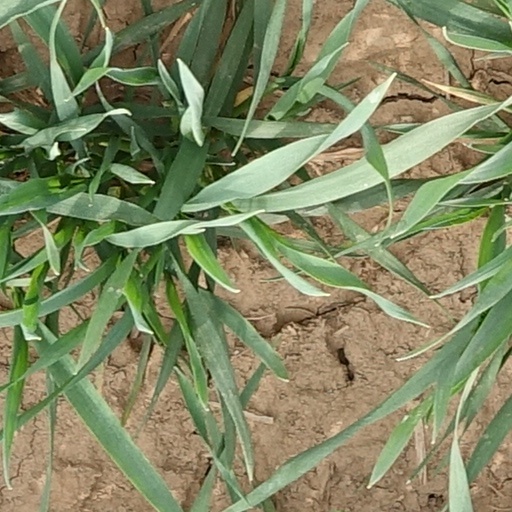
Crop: wheat